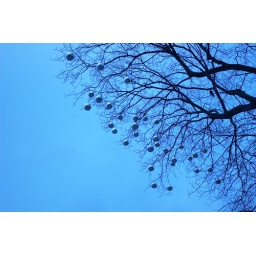
Next try to capture the silver globes in the tree at Brunnsparken - this time in daylight